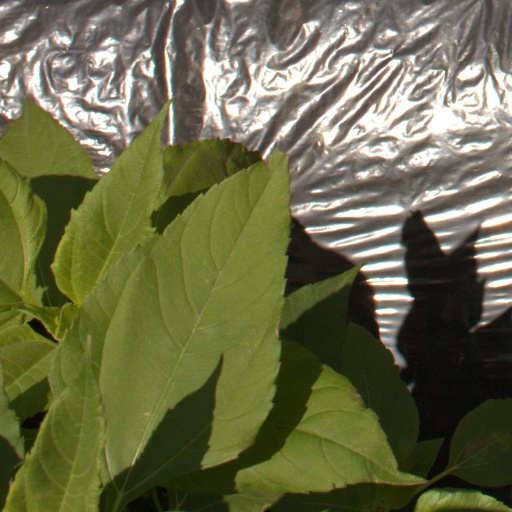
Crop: Jerusalem artichoke